American University of Nigeria

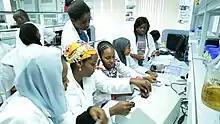
Students at the Laboratory

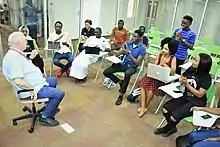
AUN Students in a Classroom

The institution was conceived as a university that would focus on development issues while providing an education modeled after the best US practices in content and pedagogy. The three original constituent schools were Arts & Sciences, Business & Entrepreneurship, and IT & Computing. In 2007, the name of the institution was changed to its present name of the American University of Nigeria (AUN). The pioneer class of 92 students graduated in 2009. Every class since then has graduated on schedule.